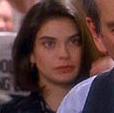
Age: 56